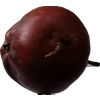
Label: Apple 18